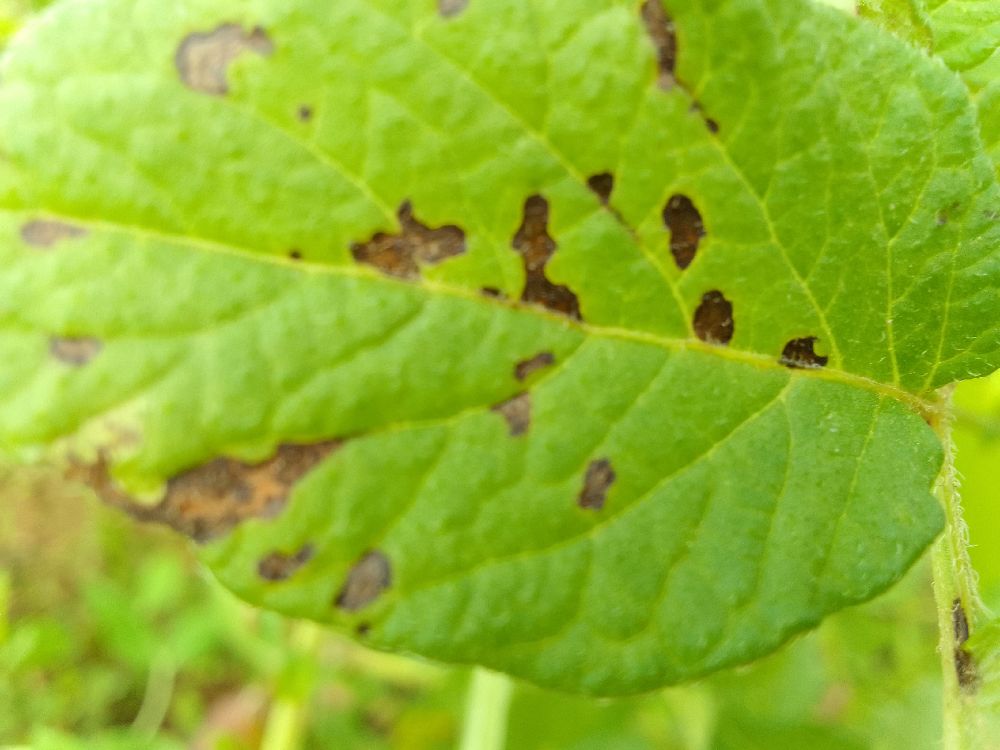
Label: Early blight